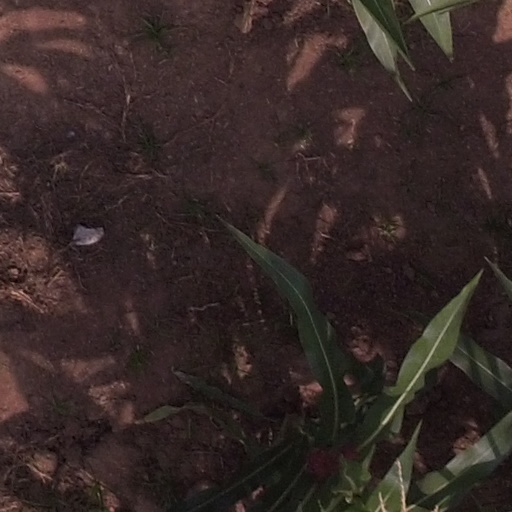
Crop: maize; corn